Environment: real
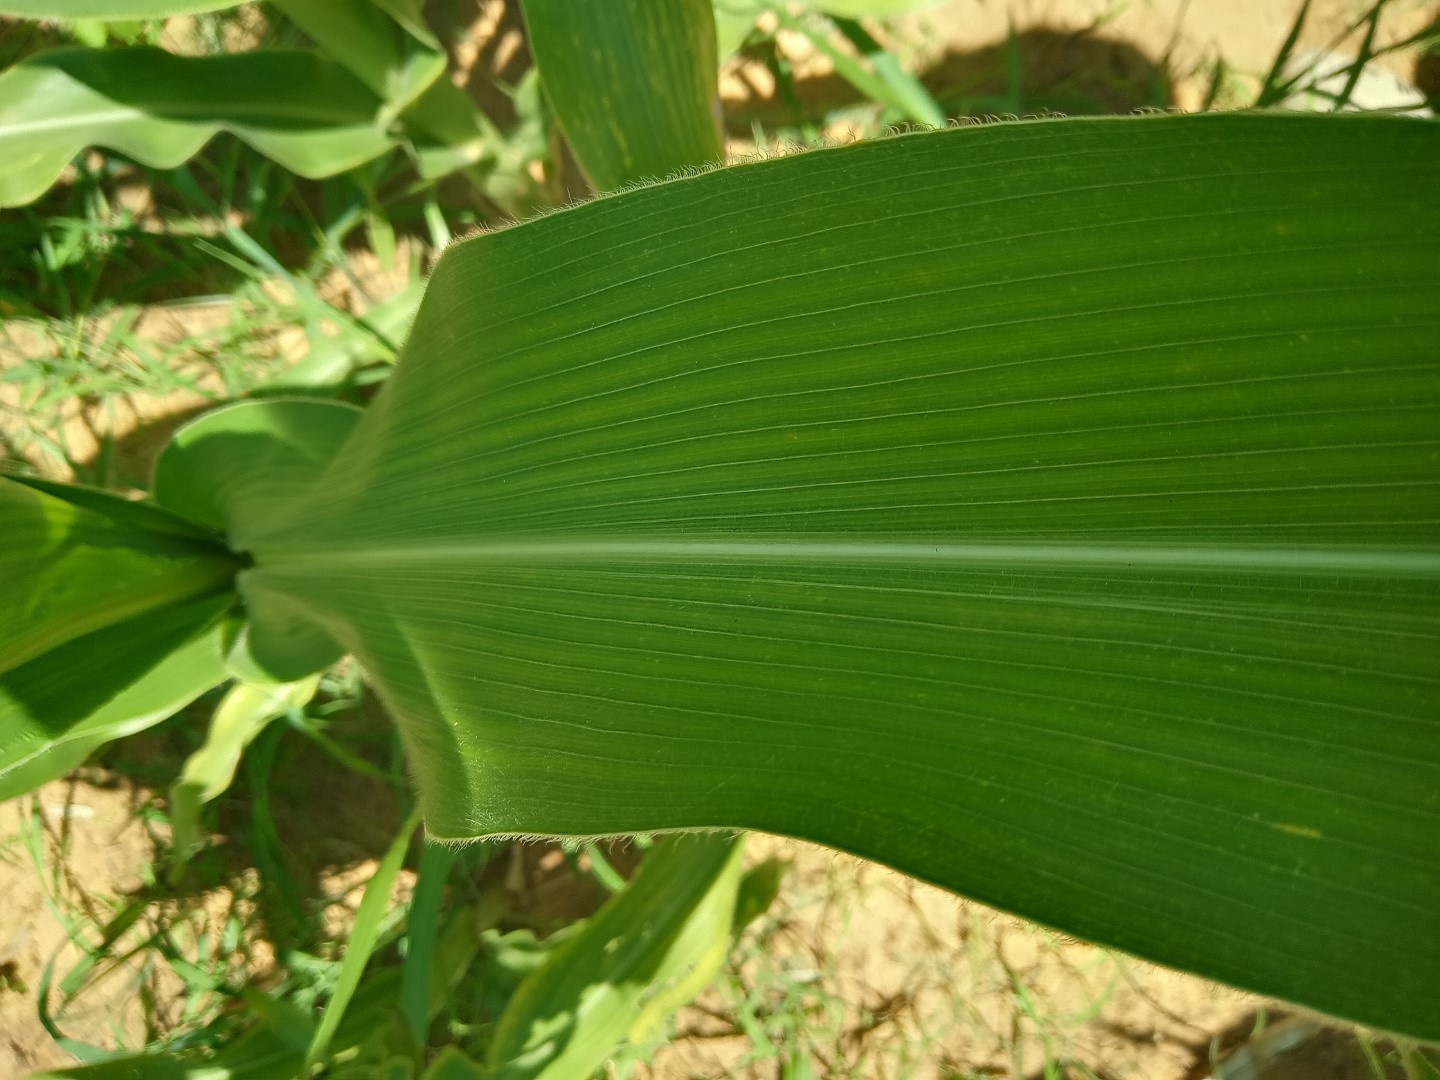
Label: healthy